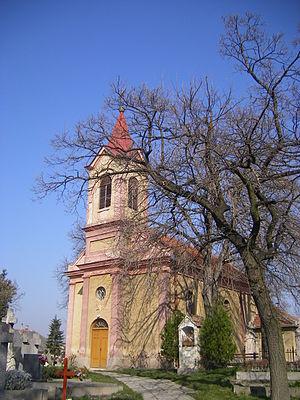
Klížska Nemá est un village de Slovaquie situé dans la région de Nitra.